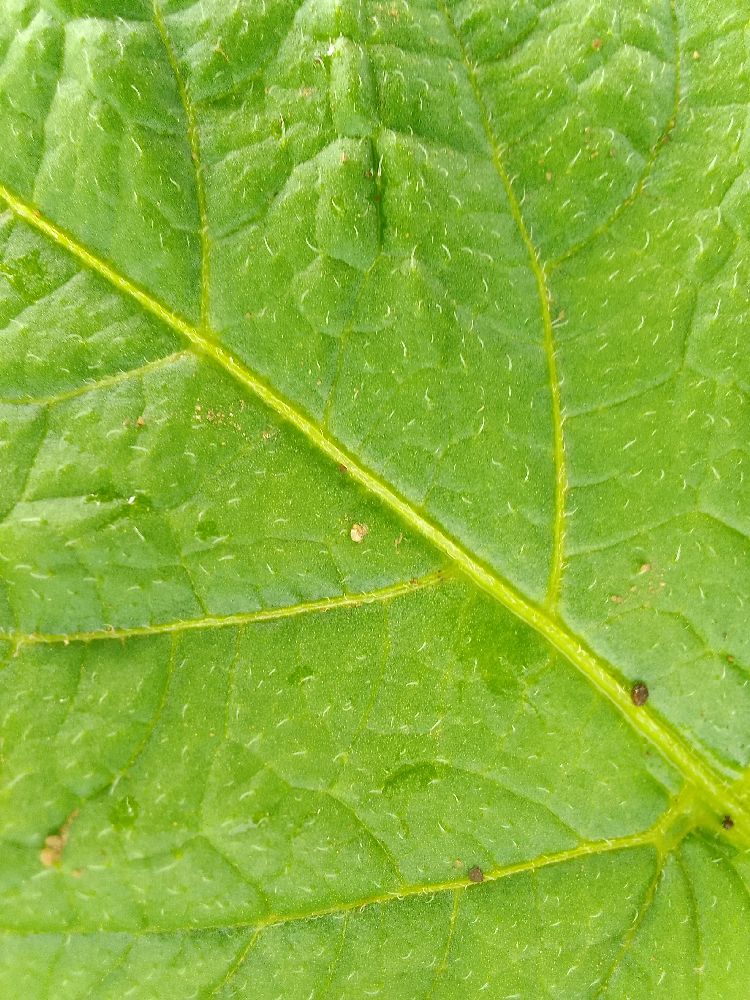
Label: Healthy